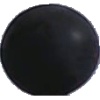
Label: Grape Blue 1